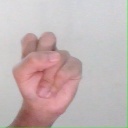
अक्षर: स